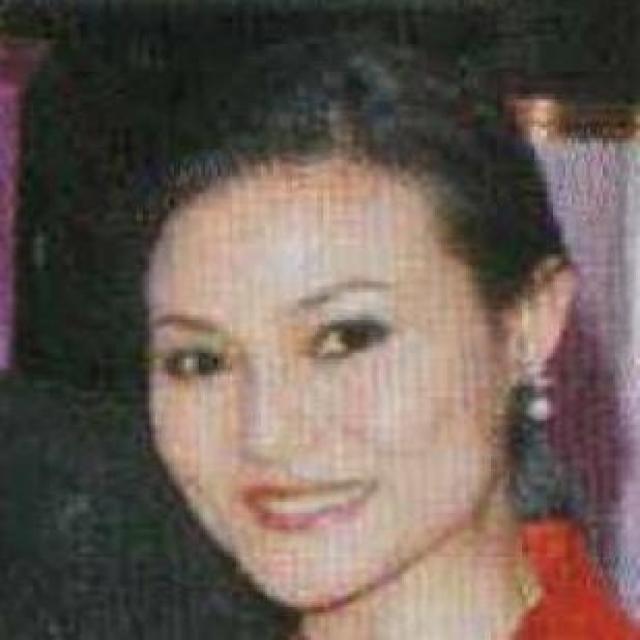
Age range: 21-44